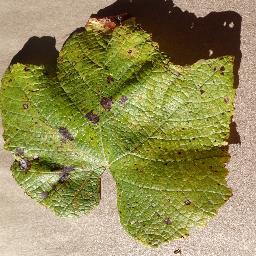
Label: Grape___Leaf_blight_(Isariopsis_Leaf_Spot)